2025 US Darts Masters

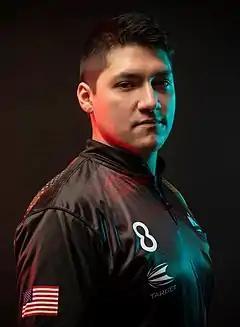
Danny Lauby whitewashed defending champion Rob Cross in the first round.

Six of the eight elite PDC representatives were victorious in the first round. Reigning world champion Luke Littler defeated Jules van Dongen 6–1, winning the final leg with a 120 checkout that saw him hit three double 20s. World number one Luke Humphries went 4–3 down against Stowe Buntz but turned the match around to win 6–4. Nathan Aspinall and Gerwyn Price both averaged over 100 in their victories over Matt Campbell and Adam Sevada respectively, while Damon Heta beat Jim Long 6–1 in his US Darts Masters debut. Michael van Gerwen, returning to darts after separating from his wife, joined the other five PDC representatives in the second round by defeating Leonard Gates 6–1.